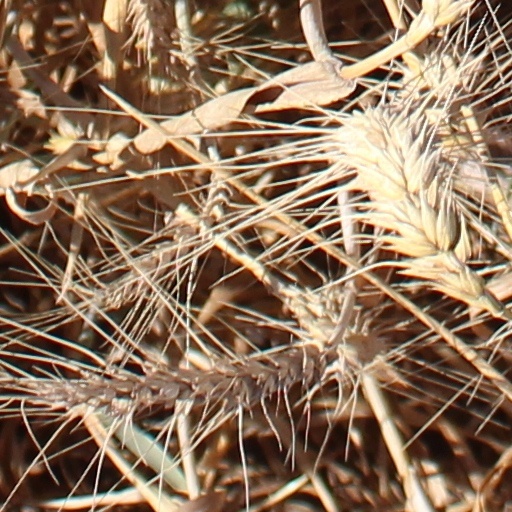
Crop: wheat